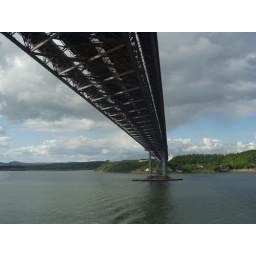
Crossing under the road bridge